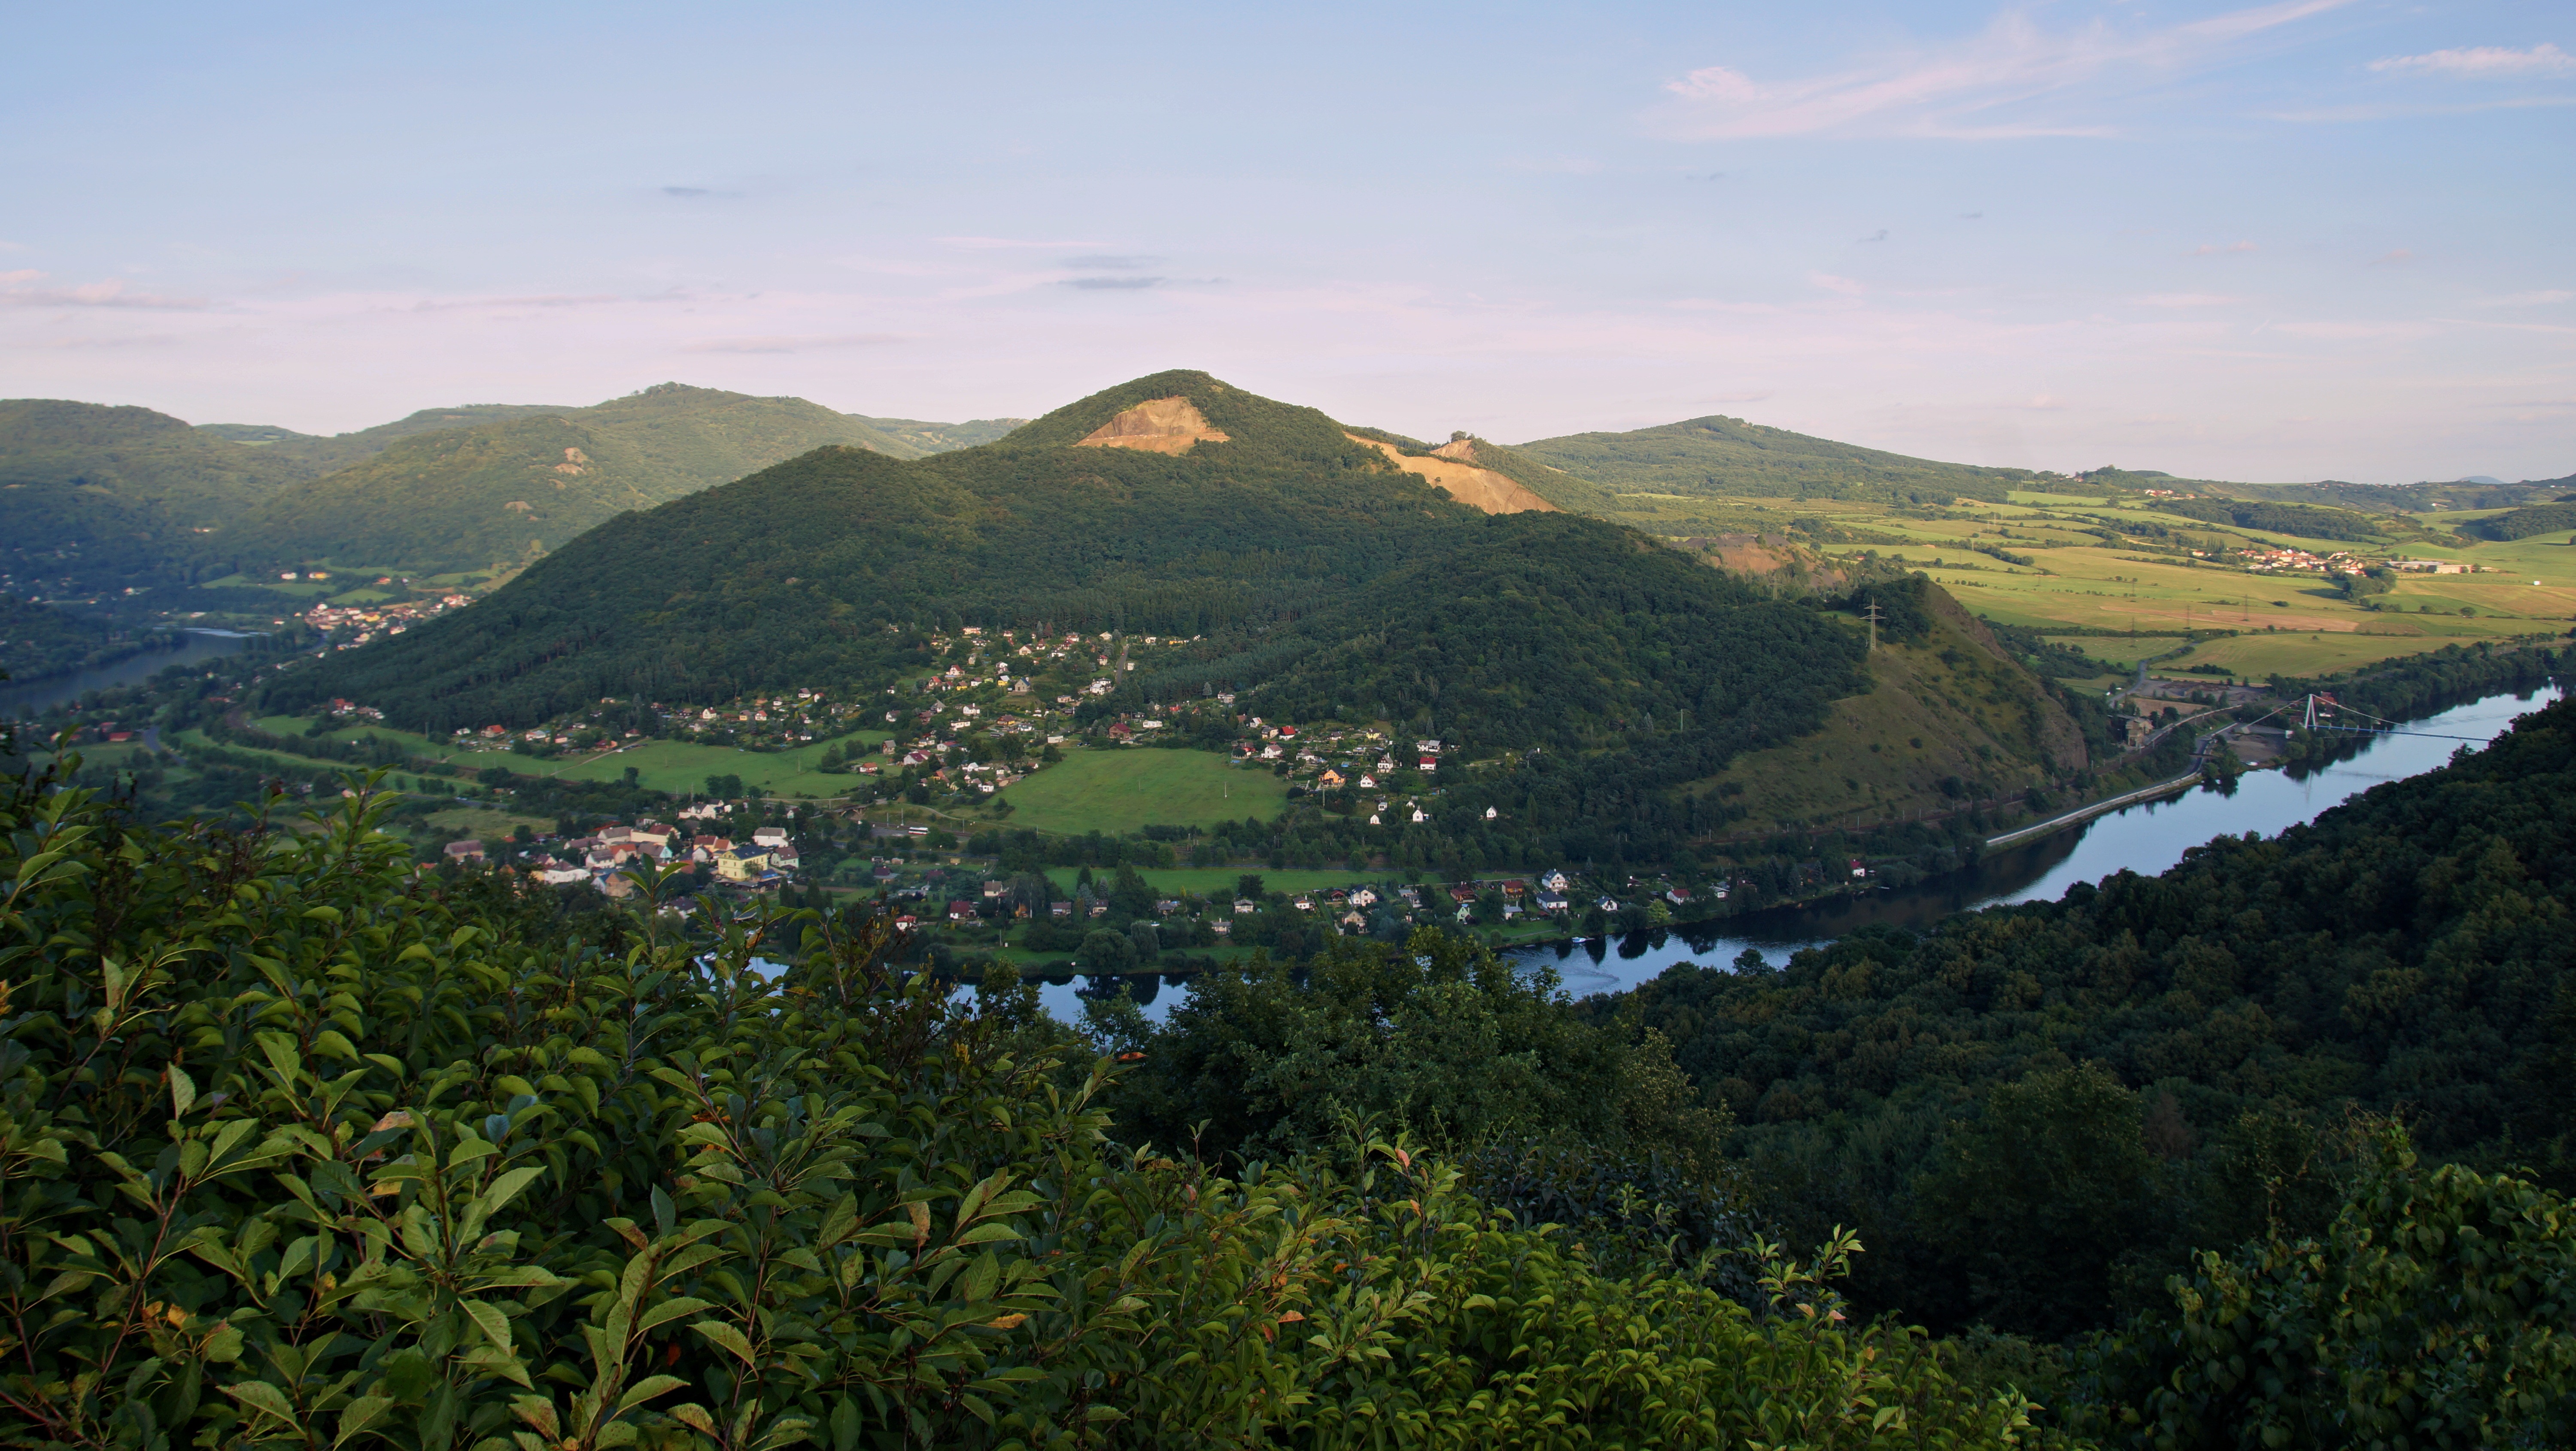
landscape, nature, forest, mountain, sunset, meadow, hill, lake, view, valley, mountain range, panorama, summer, travel, rest, tourism, trip, highland, ridge, hills, plateau, fell, loch, czech republic, ecosystem, hill station, gateway to the czech republic, esk st edoho, things to do, geographical feature, mountainous landforms